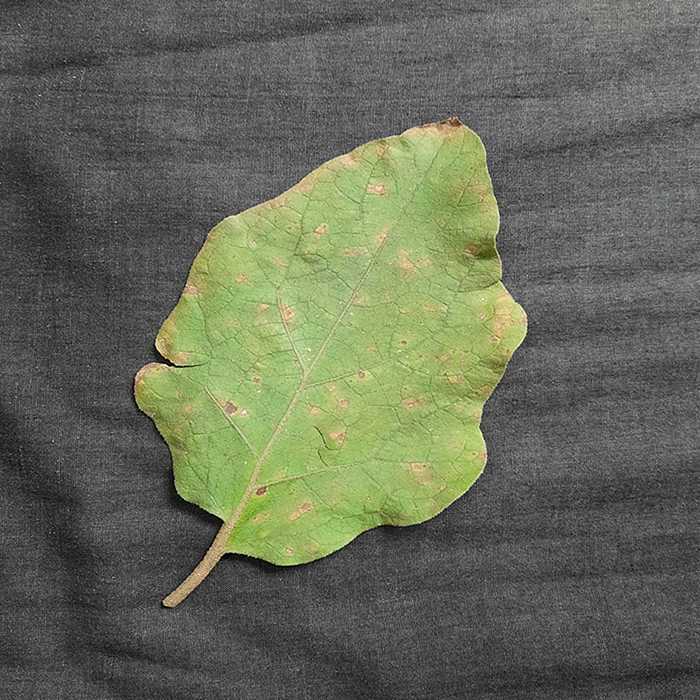
Plant: Eggplant
Label: Eggplant Cercopora leaf spot